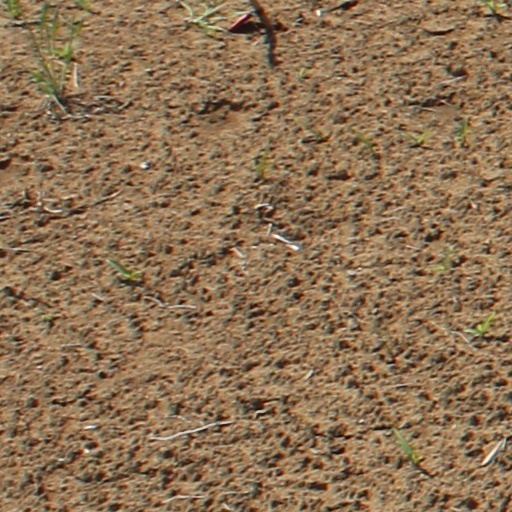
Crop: wheat